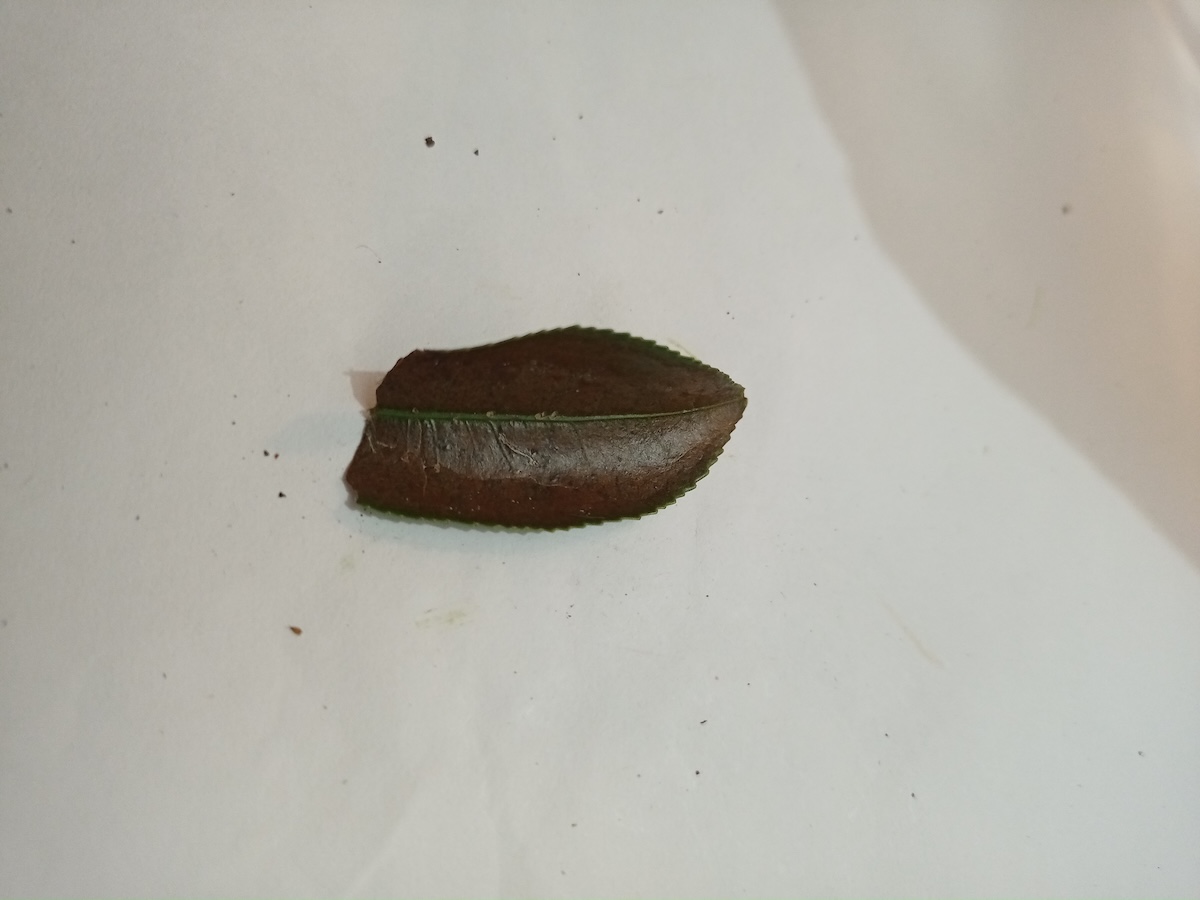
Label: Red spider